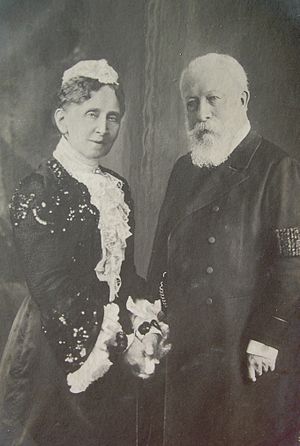
Louise af Preussen (1838-1923) / Biografi / Storhertuginde af Baden
Louise og Frederik ved deres guldbryllup i 1906.
Prinsesse Louise af Preussen er andet barn og eneste datter af kejser Wilhelm 1. af Tyskland og Augusta af Sachsen-Weimar-Eisenach. Hun var tipoldebarn af Ruslands zarina Katharina den Store og blev tipoldemor til både kong Carl 16. Gustav af Sverige og dronning Margrethe 2. af Danmark.